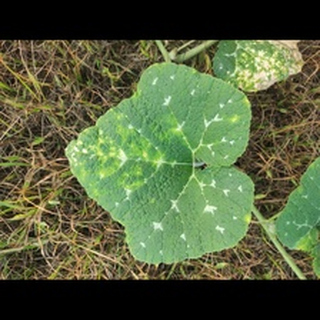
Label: pumpkin_bacterial_leaf_spot